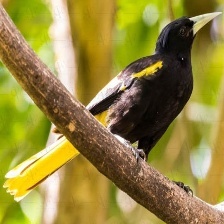
Species: CRESTED OROPENDOLA
Scientific name: PSAROCOLIUS DECUMANUS